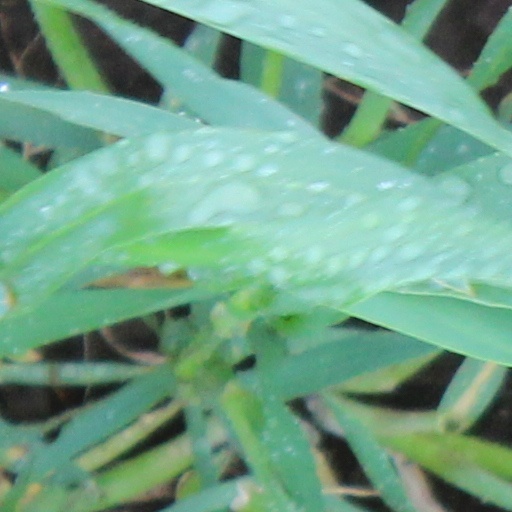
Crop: wheat